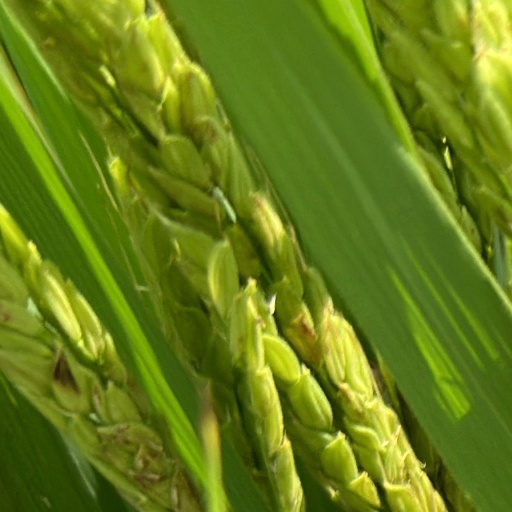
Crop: rice